Brachial plexus injury

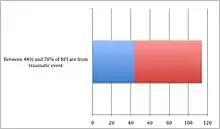
BPI traumatic event

The prevalence of brachial plexus injuries in North American adults in the 1900s was about 1.2%. Recent data from the UK suggests that the incidence is rising although the methods for capturing such data make computed incidence ratios unreliable. Traumatic BPI is most common in young healthy adults, aged 14 to 63 years old, with 50% of patients between 19 and 34 years old. The majority (89%) are male. Most injuries are sustained in vehicular collisions, particularly involving motorcycles; however, there is a substantial cohort of elderly patients sustaining TBPI, often from falls.